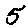
Label: 5